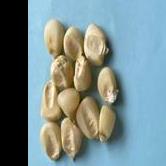
Maize quality: Good